Foreign relations of Kurdistan Region

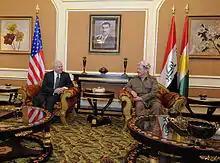
US Secretary of Defense Robert Gates talks with KRG President Massoud Barzani in Erbil, on 8 April 2011.

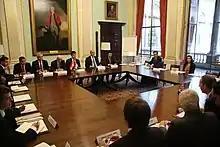
UK Minister for Trade and Investment Ian Livingston talks with Prime Minister of Kurdistan Region Nechervan Barzani in London, on 19 May 2014.

There have been limited diplomatic relations between India and Kurdistan Region despite the historical ties. India purchases Kurdish crude oil sold through Turkish companies. Several Indian citizens work in Kurdistan. Many Kurds travel to India for educational or medical purposes. In July 2014, Hemin Hawrani, head of the Kurdistan Democratic Party's international relations wing, told "The Hindu" that he hoped for deeper political and economic ties with India, describing the country as "an important partner". Hawrani also expressed his desire to see the Indian government open a consulate in Erbil, and invited Indian companies to invest in Kurdistan. In November 2014, the Indian government sent special envoy Ambassador Suresh K. Reddy to visit Kurdistan and meet Kurdish government officials. Reddy stated that India "fully supports the Kurdistan Region during this difficult time", and expressed confidence in the Kurdish government and the Peshmerga forces to preserve the stability and security of the region. The Ambassador also praised the role of Peshmerga forces in fighting ISIL, and announced that the Indian government would open a consulate in Kurdistan.